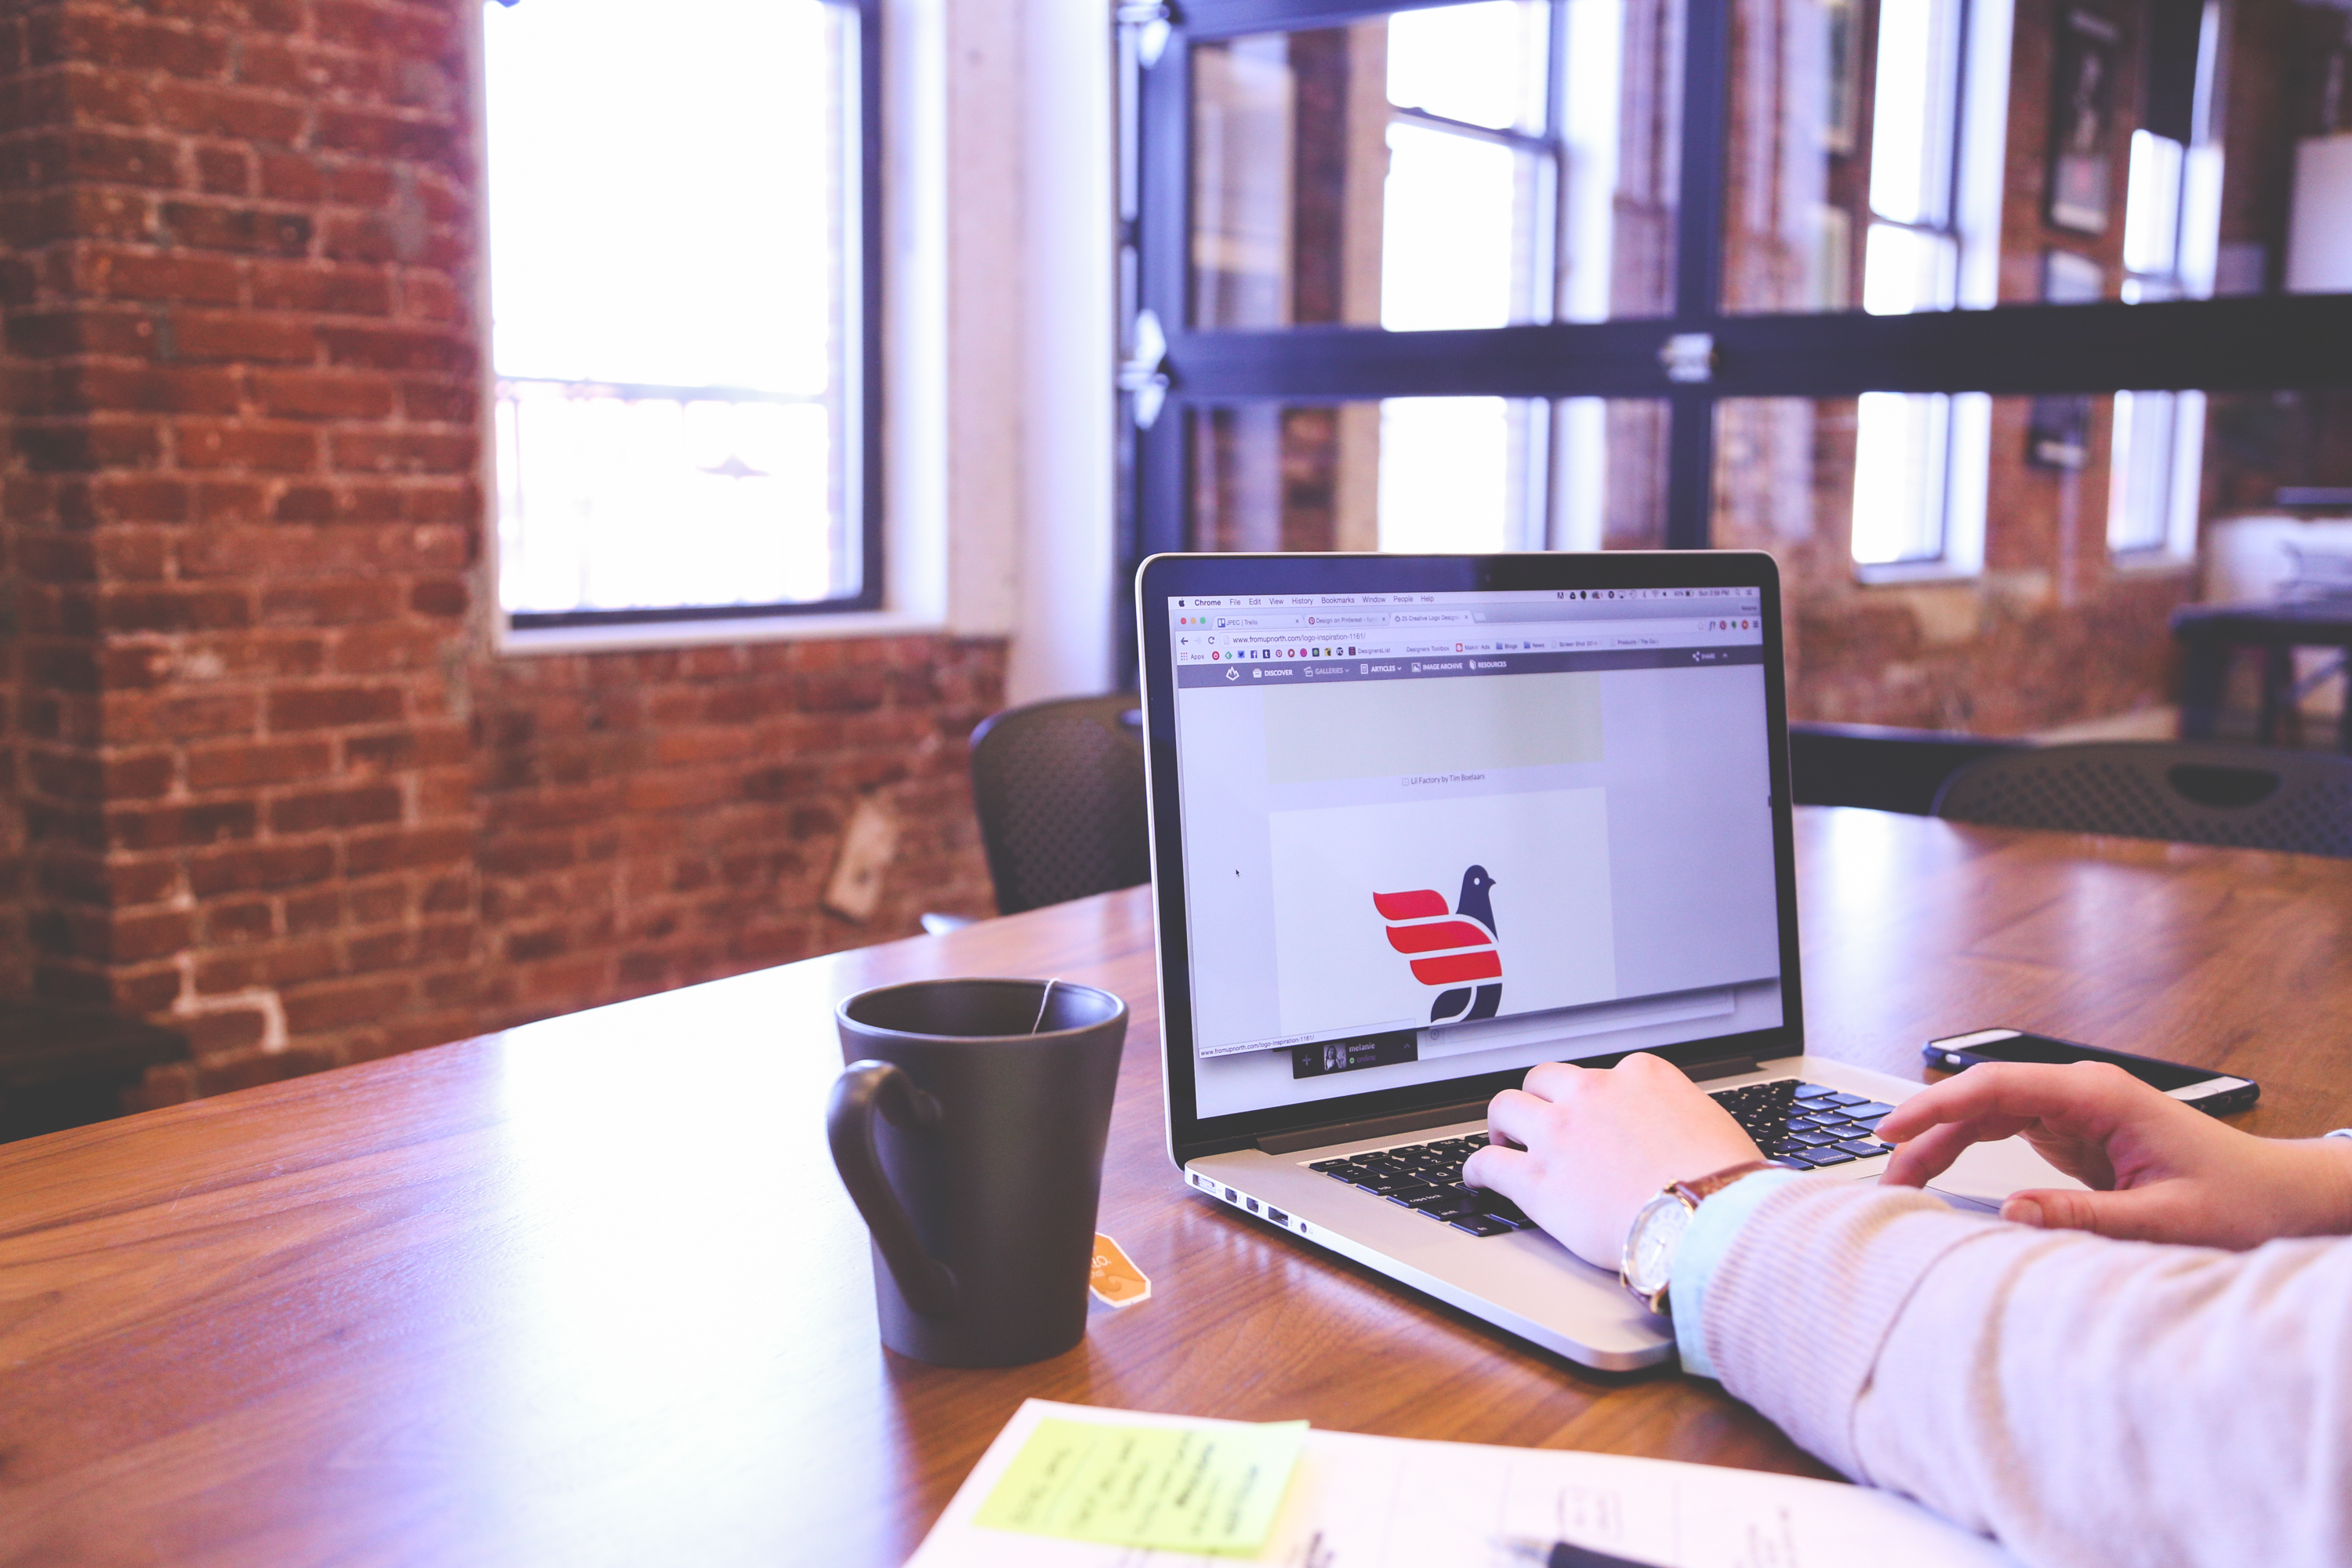
laptop, desk, computer, writing, work, typing, working, table, person, technology, home, cup, workspace, office, business, room, mug, electronic, interior design, monitor, design, hands, display, windows, brickwall, cellphone, learning, job, workplace, online, browsing